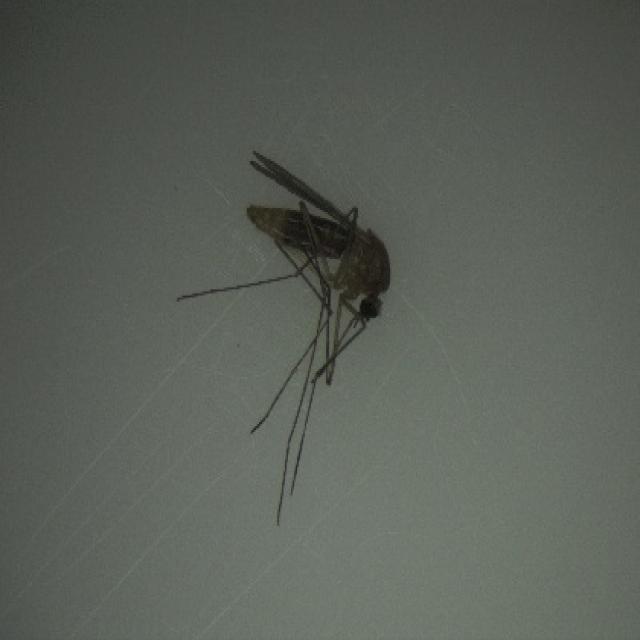
Species: culex_pipiens